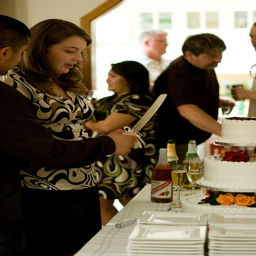
A person prepares to cut a large cake on a table.
A man holding a very large knife over a triple layer cake.
A man and woman standing in front of a cake.
A woman stands next to a multi-tiered cake and plates.
A man, woman, cake and a cake knife.